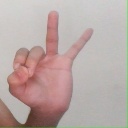
अक्षर: ण